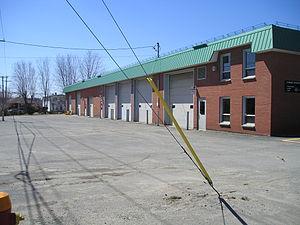
Garage municipale de la Ville Saint-Nicéphore qui comprend les pompiers avec eux
Saint-Nicéphore est un secteur de la ville de Drummondville. Elle était avant 2004 une ville distincte comptant approximativement 10 500 habitants. Saint-Nicéphore est devenue une ville le 20 mars 1999 sous la mairie de Jean-Guy Forcier.